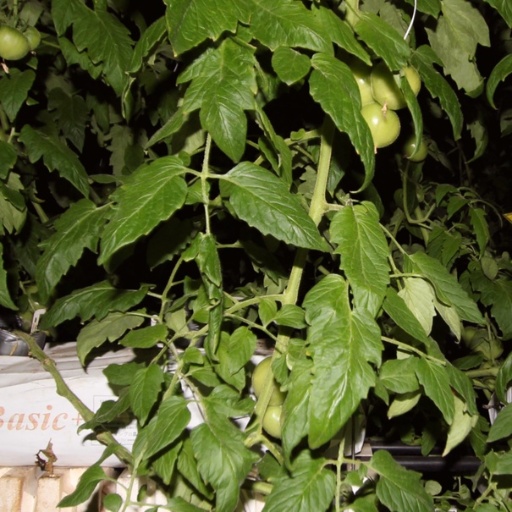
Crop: tomato